Ben Key

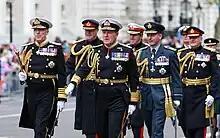
Key (centre) with other defence chiefs during the Coronation Procession of Charles III, May 2023

Key received the United States Bronze Star Medal in 2006 and was appointed Commander of the Order of the British Empire (CBE) in the 2016 New Year Honours, and Knight Commander of the Order of the Bath (KCB) in the 2021 New Year Honours. He was awarded the Honorary degree of Doctor of Science (D.Sc) by Royal Holloway, University of London on 20 December 2018.